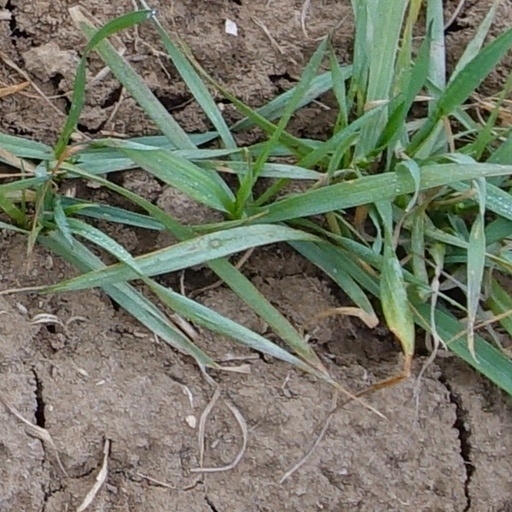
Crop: wheat